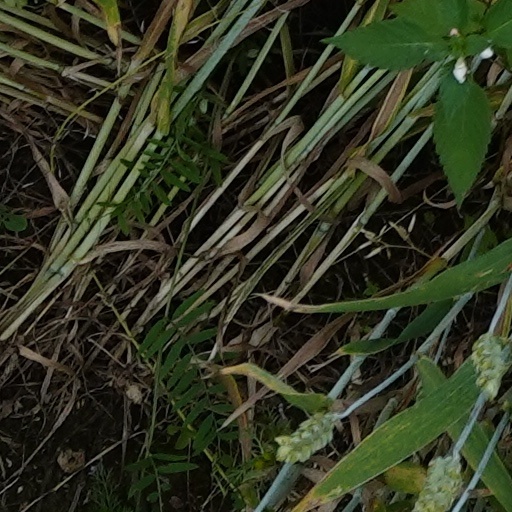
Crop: wheat